Caning of Charles Sumner

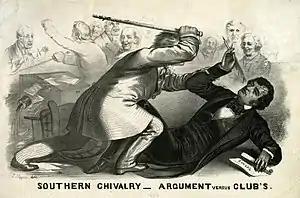
Political caricature of the caning, depicting Sumner on the floor holding a pen and his "Crime against Kansas" speech as Brooks lunges at him

The caning of Charles Sumner, or the Brooks–Sumner Affair, occurred on Thursday, May 22, 1856, in the United States Senate chamber, when Representative Preston Brooks, a pro-slavery Democrat from South Carolina, used a walking cane to attack Senator Charles Sumner, an abolitionist Republican from Massachusetts. The attack was in retaliation for an invective-laden speech given by Sumner two days earlier in which he fiercely criticized slaveholders, including pro-slavery South Carolina Senator Andrew Butler, a relative of Brooks. The beating nearly killed Sumner and contributed significantly to the country's polarization over the issue of slavery. It has been considered symbolic of the "breakdown of reasoned discourse" and willingness to resort to violence that eventually led to the Civil War.